2011 World Championships in Athletics – Men's 100 metres

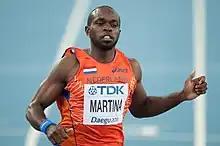
Churandy Martina competing in Daegu

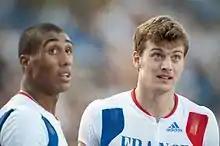
Frenchmen Jimmy Vicaut and Christophe Lemaitre both made the final.

Qualification: First 2 in each heat (Q) and the next 2 fastest (q) advance to the Final.